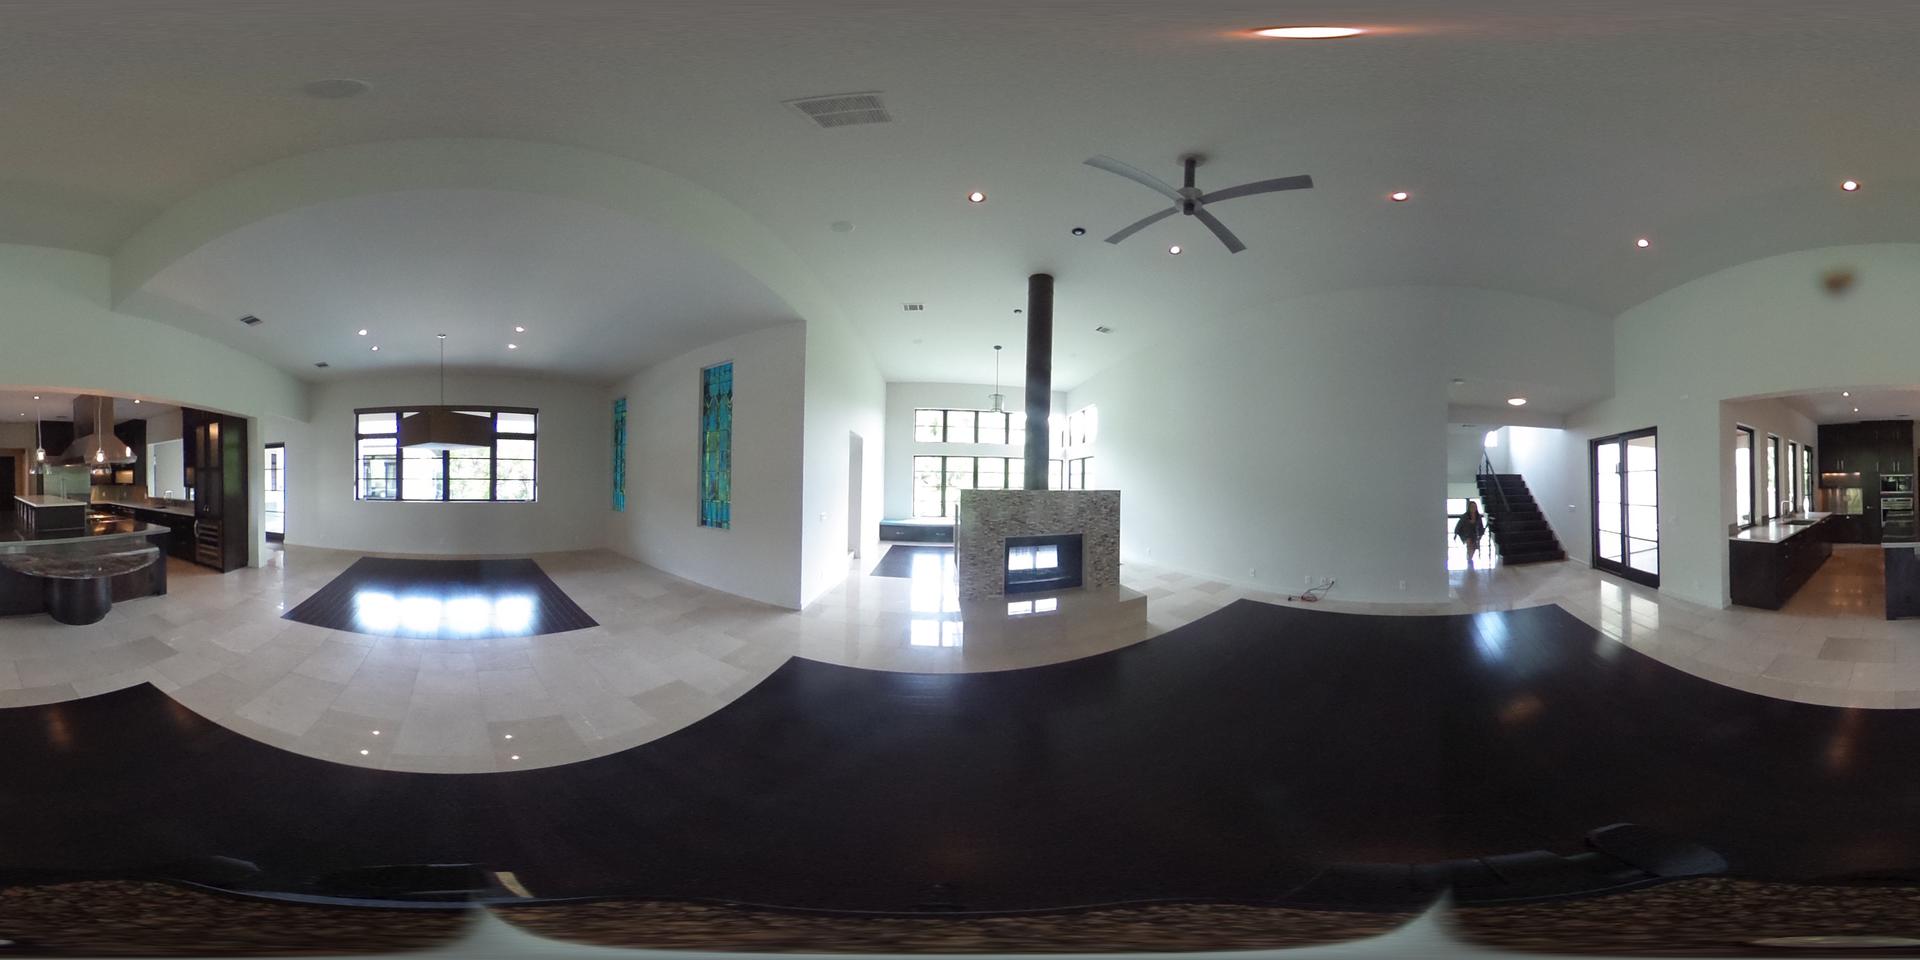
Referred object: the person standing at the bottom of the stairs

Referred object: turn slightly right to face the fireplace

Referred object: the large window opposite the fireplace